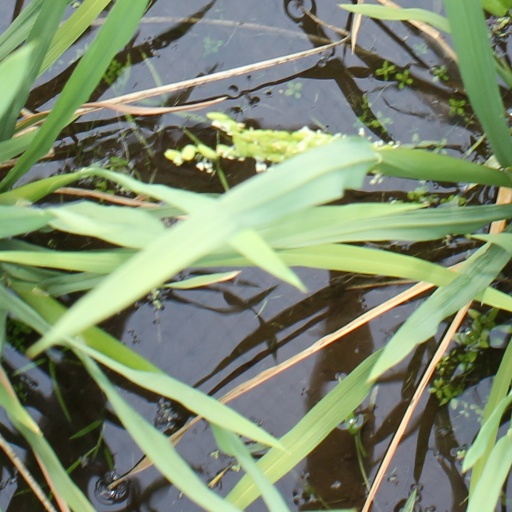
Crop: rice